Tony Cronstam

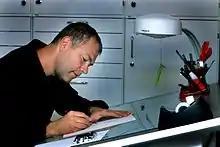
Tony Cronstam in 2013.

Tony Cronstam (born 6 August 1969, Växjö) is a Swedish cartoonist.